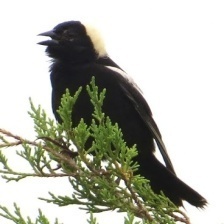
Species: BOBOLINK
Scientific name: DOLICHONYX ORYZIVORUS